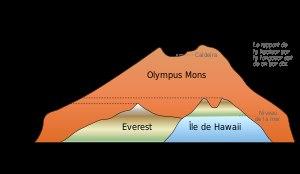
L'Everest, en tibétain : ཇོ་མོ་གླང་མ, Wylie : jo mo glang ma, THL : jomo lang ma parfois translitterré Chomolungma, en népalais : सगरमाथा, Sagarmāthā, aussi appelé mont Everest, est une montagne située dans la chaîne de l'Himalaya, à la frontière entre le Népal et la Chine.